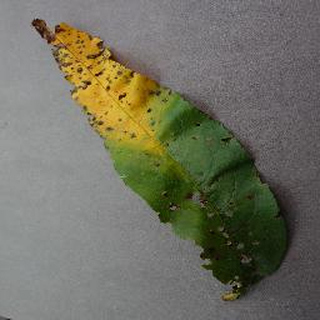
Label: peach_bacterial_spot